Asian–East African Flyway

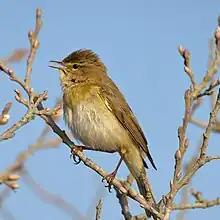
Willow warbler

These include the northern wheatear, willow warbler and barn swallow.